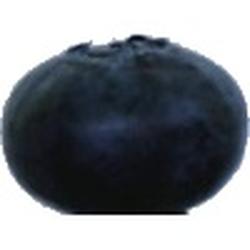
Label: Blueberry